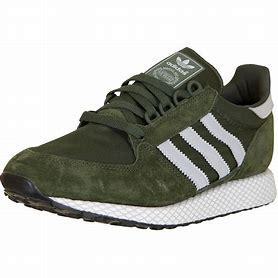
Brand: Adidas
Model: Forest Grove